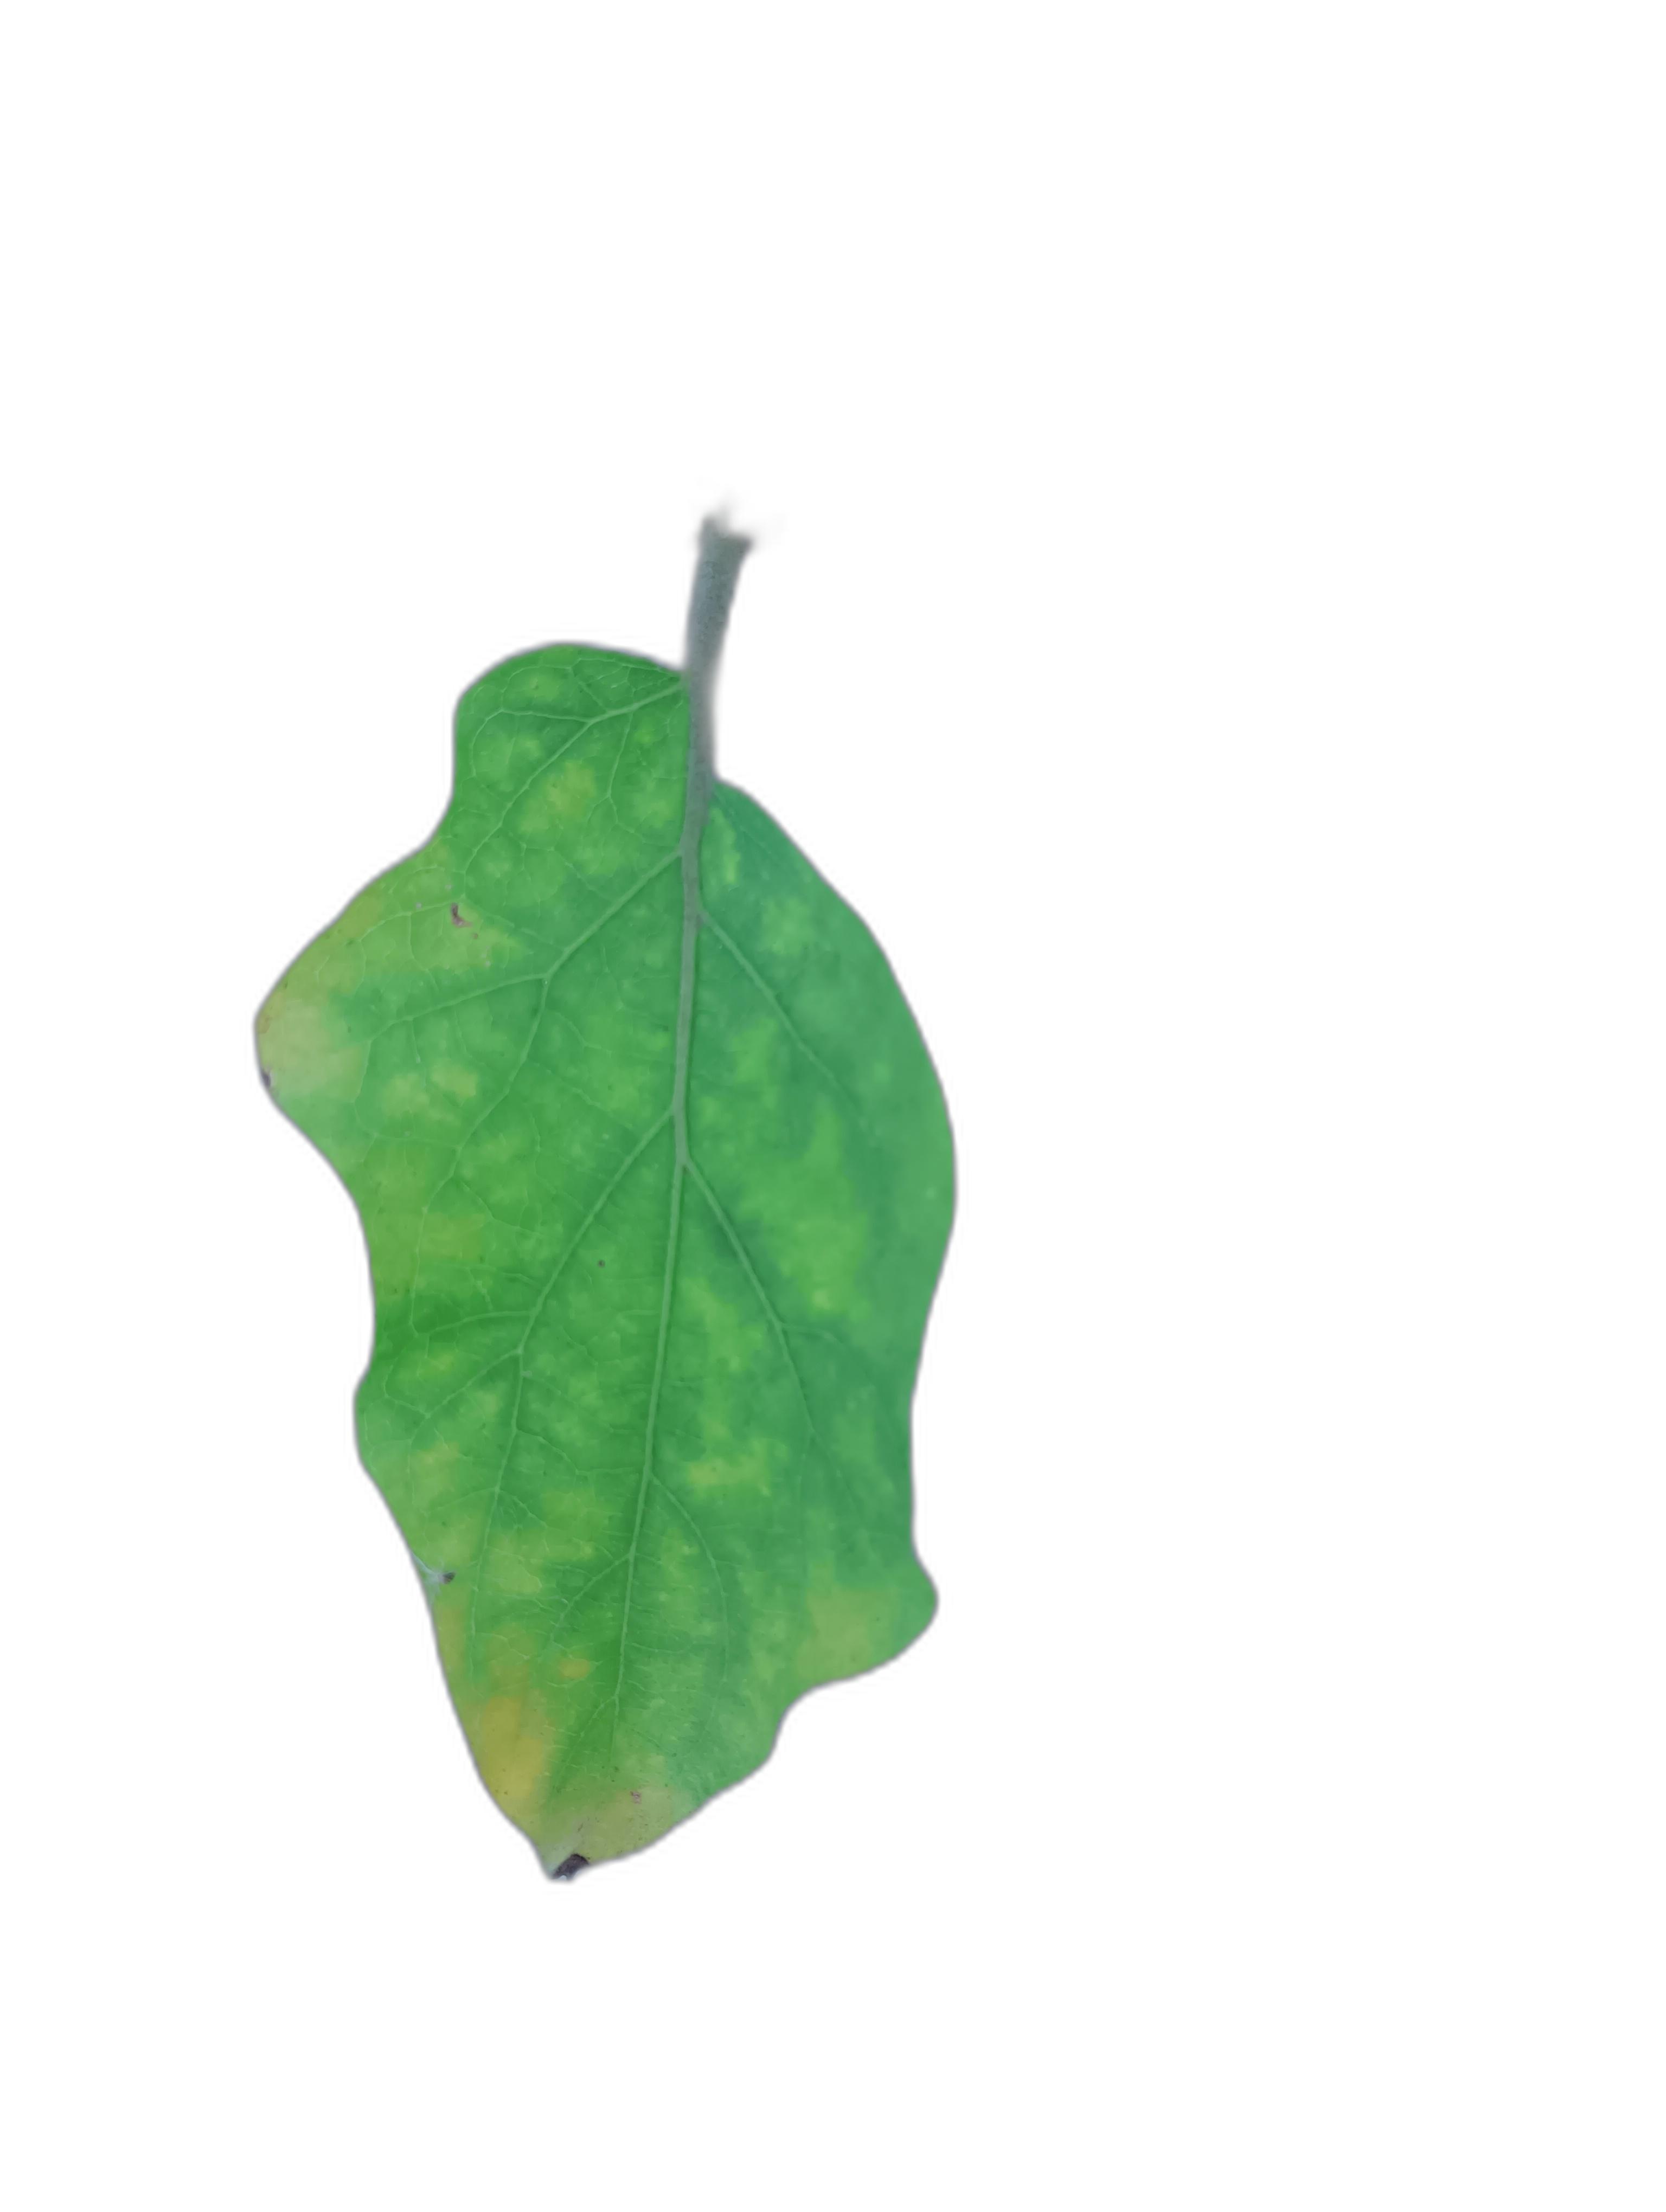
Label: Leaf Spot Disease